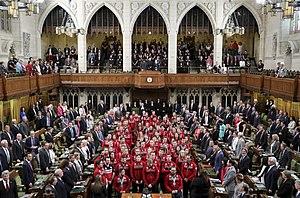
C'était super d'avoir la visite des athlètes des Jeux olympiques et paralympiques de Pyeong Chang à la Chambre des communes aujourd'hui. Vous faites la fierté du Canada.